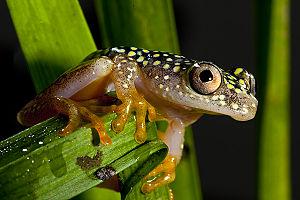
La faune de Madagascar, tout comme sa flore, est très riche. En effet celle-ci présente entre 80 % et 90 % d'espèces endémiques. Cette notion d'endémisme bien qu'elle ne soit pas inexacte reste subjective, puisque dépendante du niveau taxonomique à partir duquel se positionne l'observateur et de la surface ou du milieu considéré. De nombreux taxons spécifiques ou génériques, sont strictement endémiques à Madagascar, mais aussi, plus rarement au niveau de la famille et atteignent donc des taux d'endémisme proche ou égaux de 100 %.